Walls of Lima

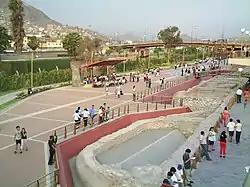
Remains of the walls

The Walls of Lima were a fortification consisting mainly of walls and bastions whose purpose was to defend the city of Lima from exterior attacks. It was built between 1684 and 1687, during the Viceroy Melchor de Navarra y Rocafull (Duke of Palata)'s government.